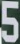
Number: 5